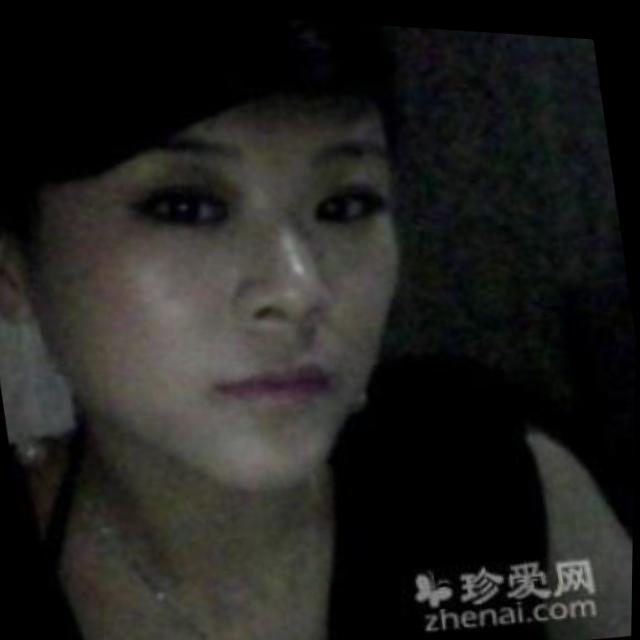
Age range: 21-44